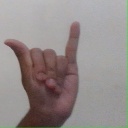
अक्षर: य